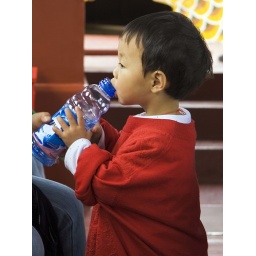
Boy in red with water